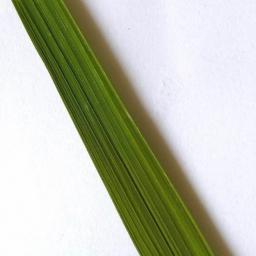
Label: Rice___Healthy